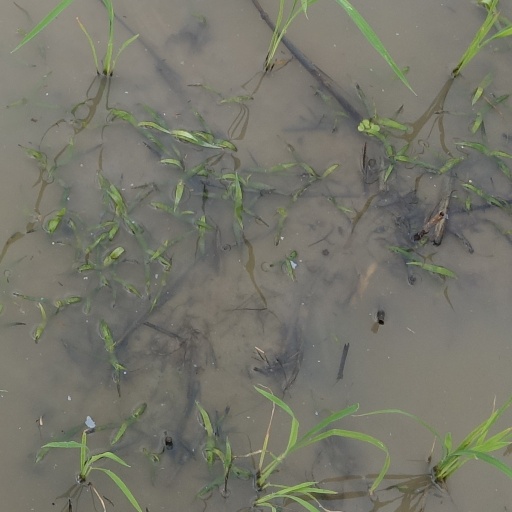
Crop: rice